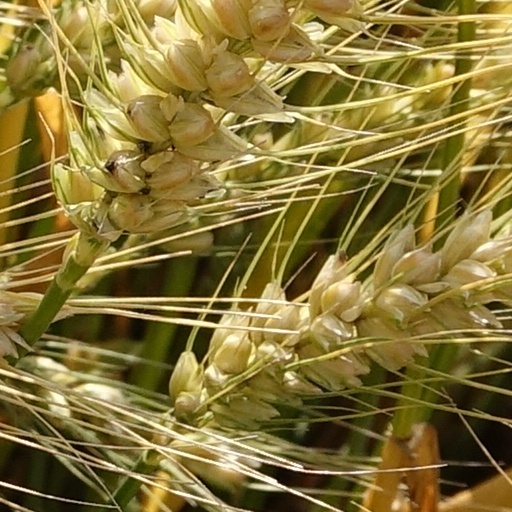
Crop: wheat